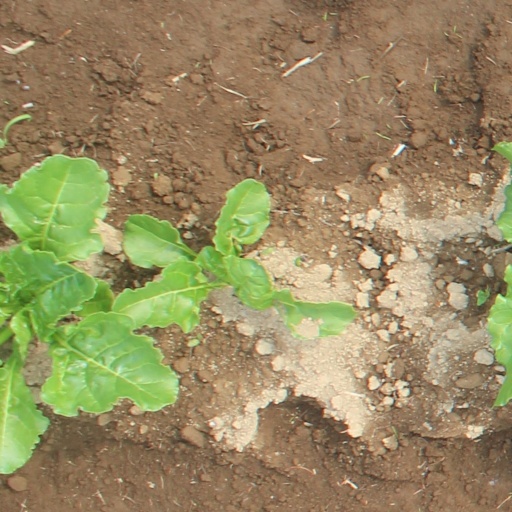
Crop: sugar beet